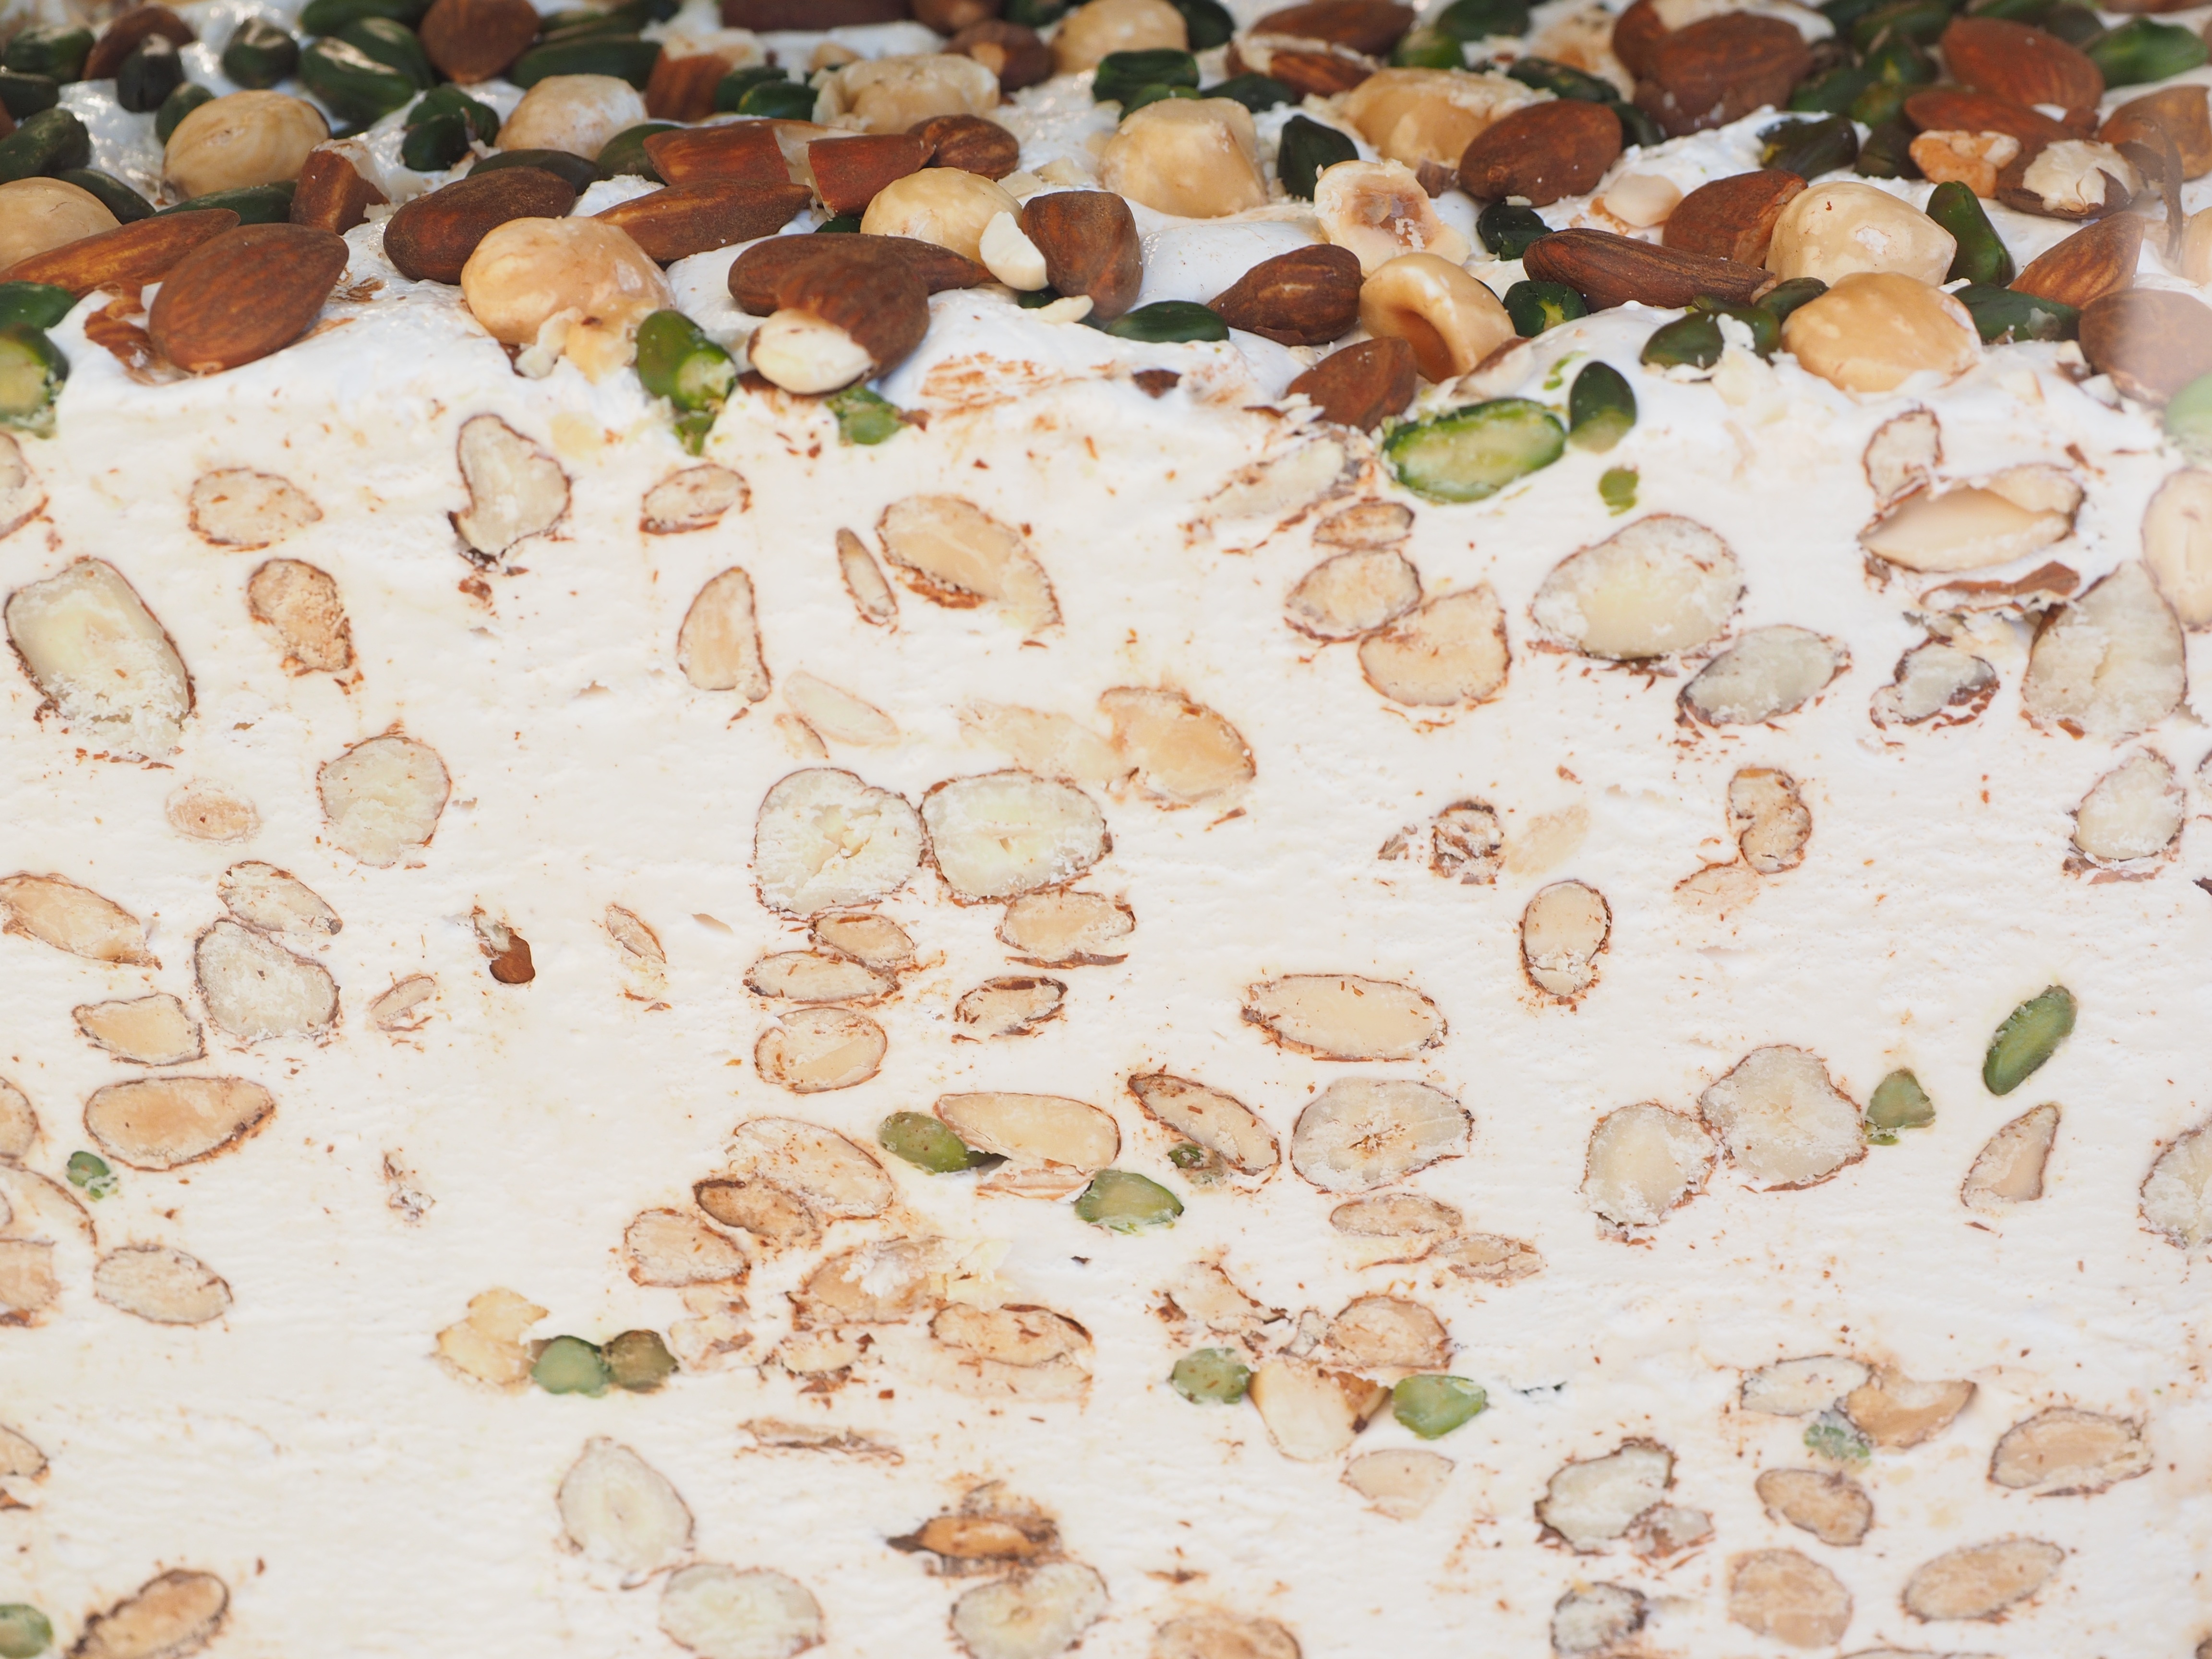
white, sweet, leaf, flower, petal, pattern, nut, dessert, almond, brand, sugar, sticky, soft, oriental, sweetness, gaz, confectionery, orient, nibble, flooring, sweet goods, nougat, white nougat, marshmallows ware, turkish honey, confectionery mass, teeth puller, plombenzieher, turr n, belgian nougat, dutch soft nougat, torrone, mont limar nougat, brittle toffee, oriental honey, dutch nougat, nougat mont limar